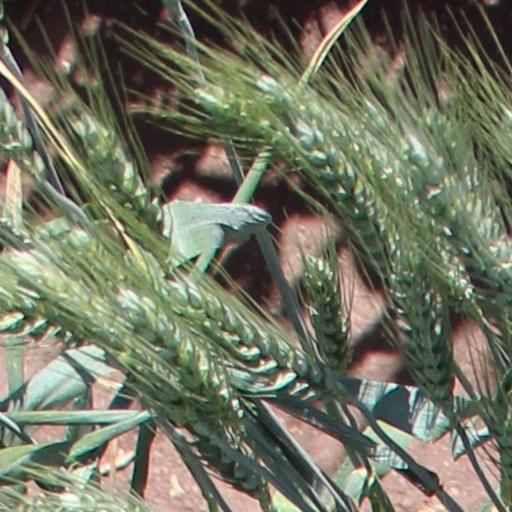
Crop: wheat